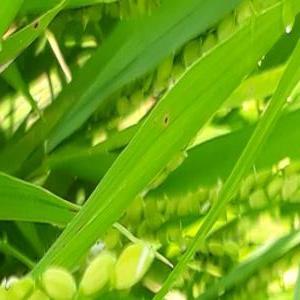
Disease: Brownspot